Love and Psyche (David)

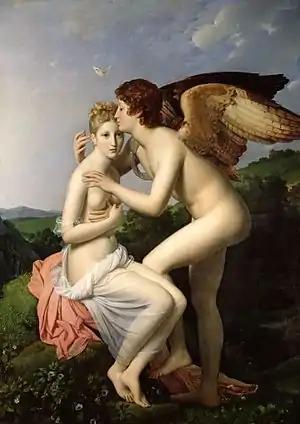
Gerard "Cupid and Psyche" (1798)

Analyses of the painting typically focus on the realistic portrayal of Cupid, which deviates from the traditional treatment of the myth. François Gérard's "Cupid and Psyche" from 1798 is sometimes cited as a comparison. In Gérard's work, both characters are painted in an idealized way that emphasizes the purity of young love. Traditional depictions of the myth also usually did not implicate Cupid and portrayed him as largely innocent and beautiful. Art historians have also compared David's painting to François Édouard Picot's "Amor and Psyche" (1817), which depicts the same moment of Cupid leaving, but in an idealized manner.